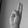
ASL letter: U